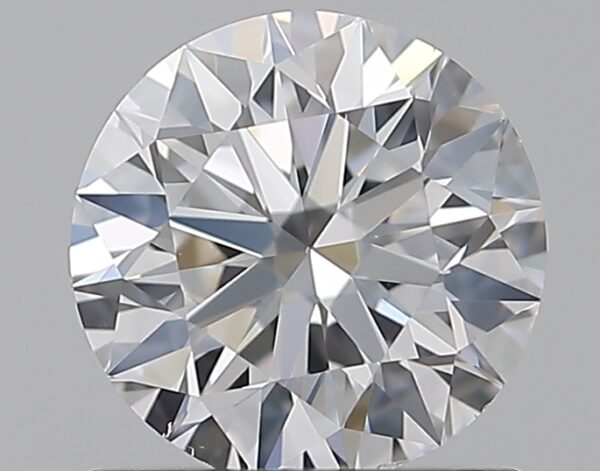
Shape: round
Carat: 1
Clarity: VS2
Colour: E
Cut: EX
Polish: EX
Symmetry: EX
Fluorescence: N
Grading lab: GIA
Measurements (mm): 6.35 x 6.39 x 3.97